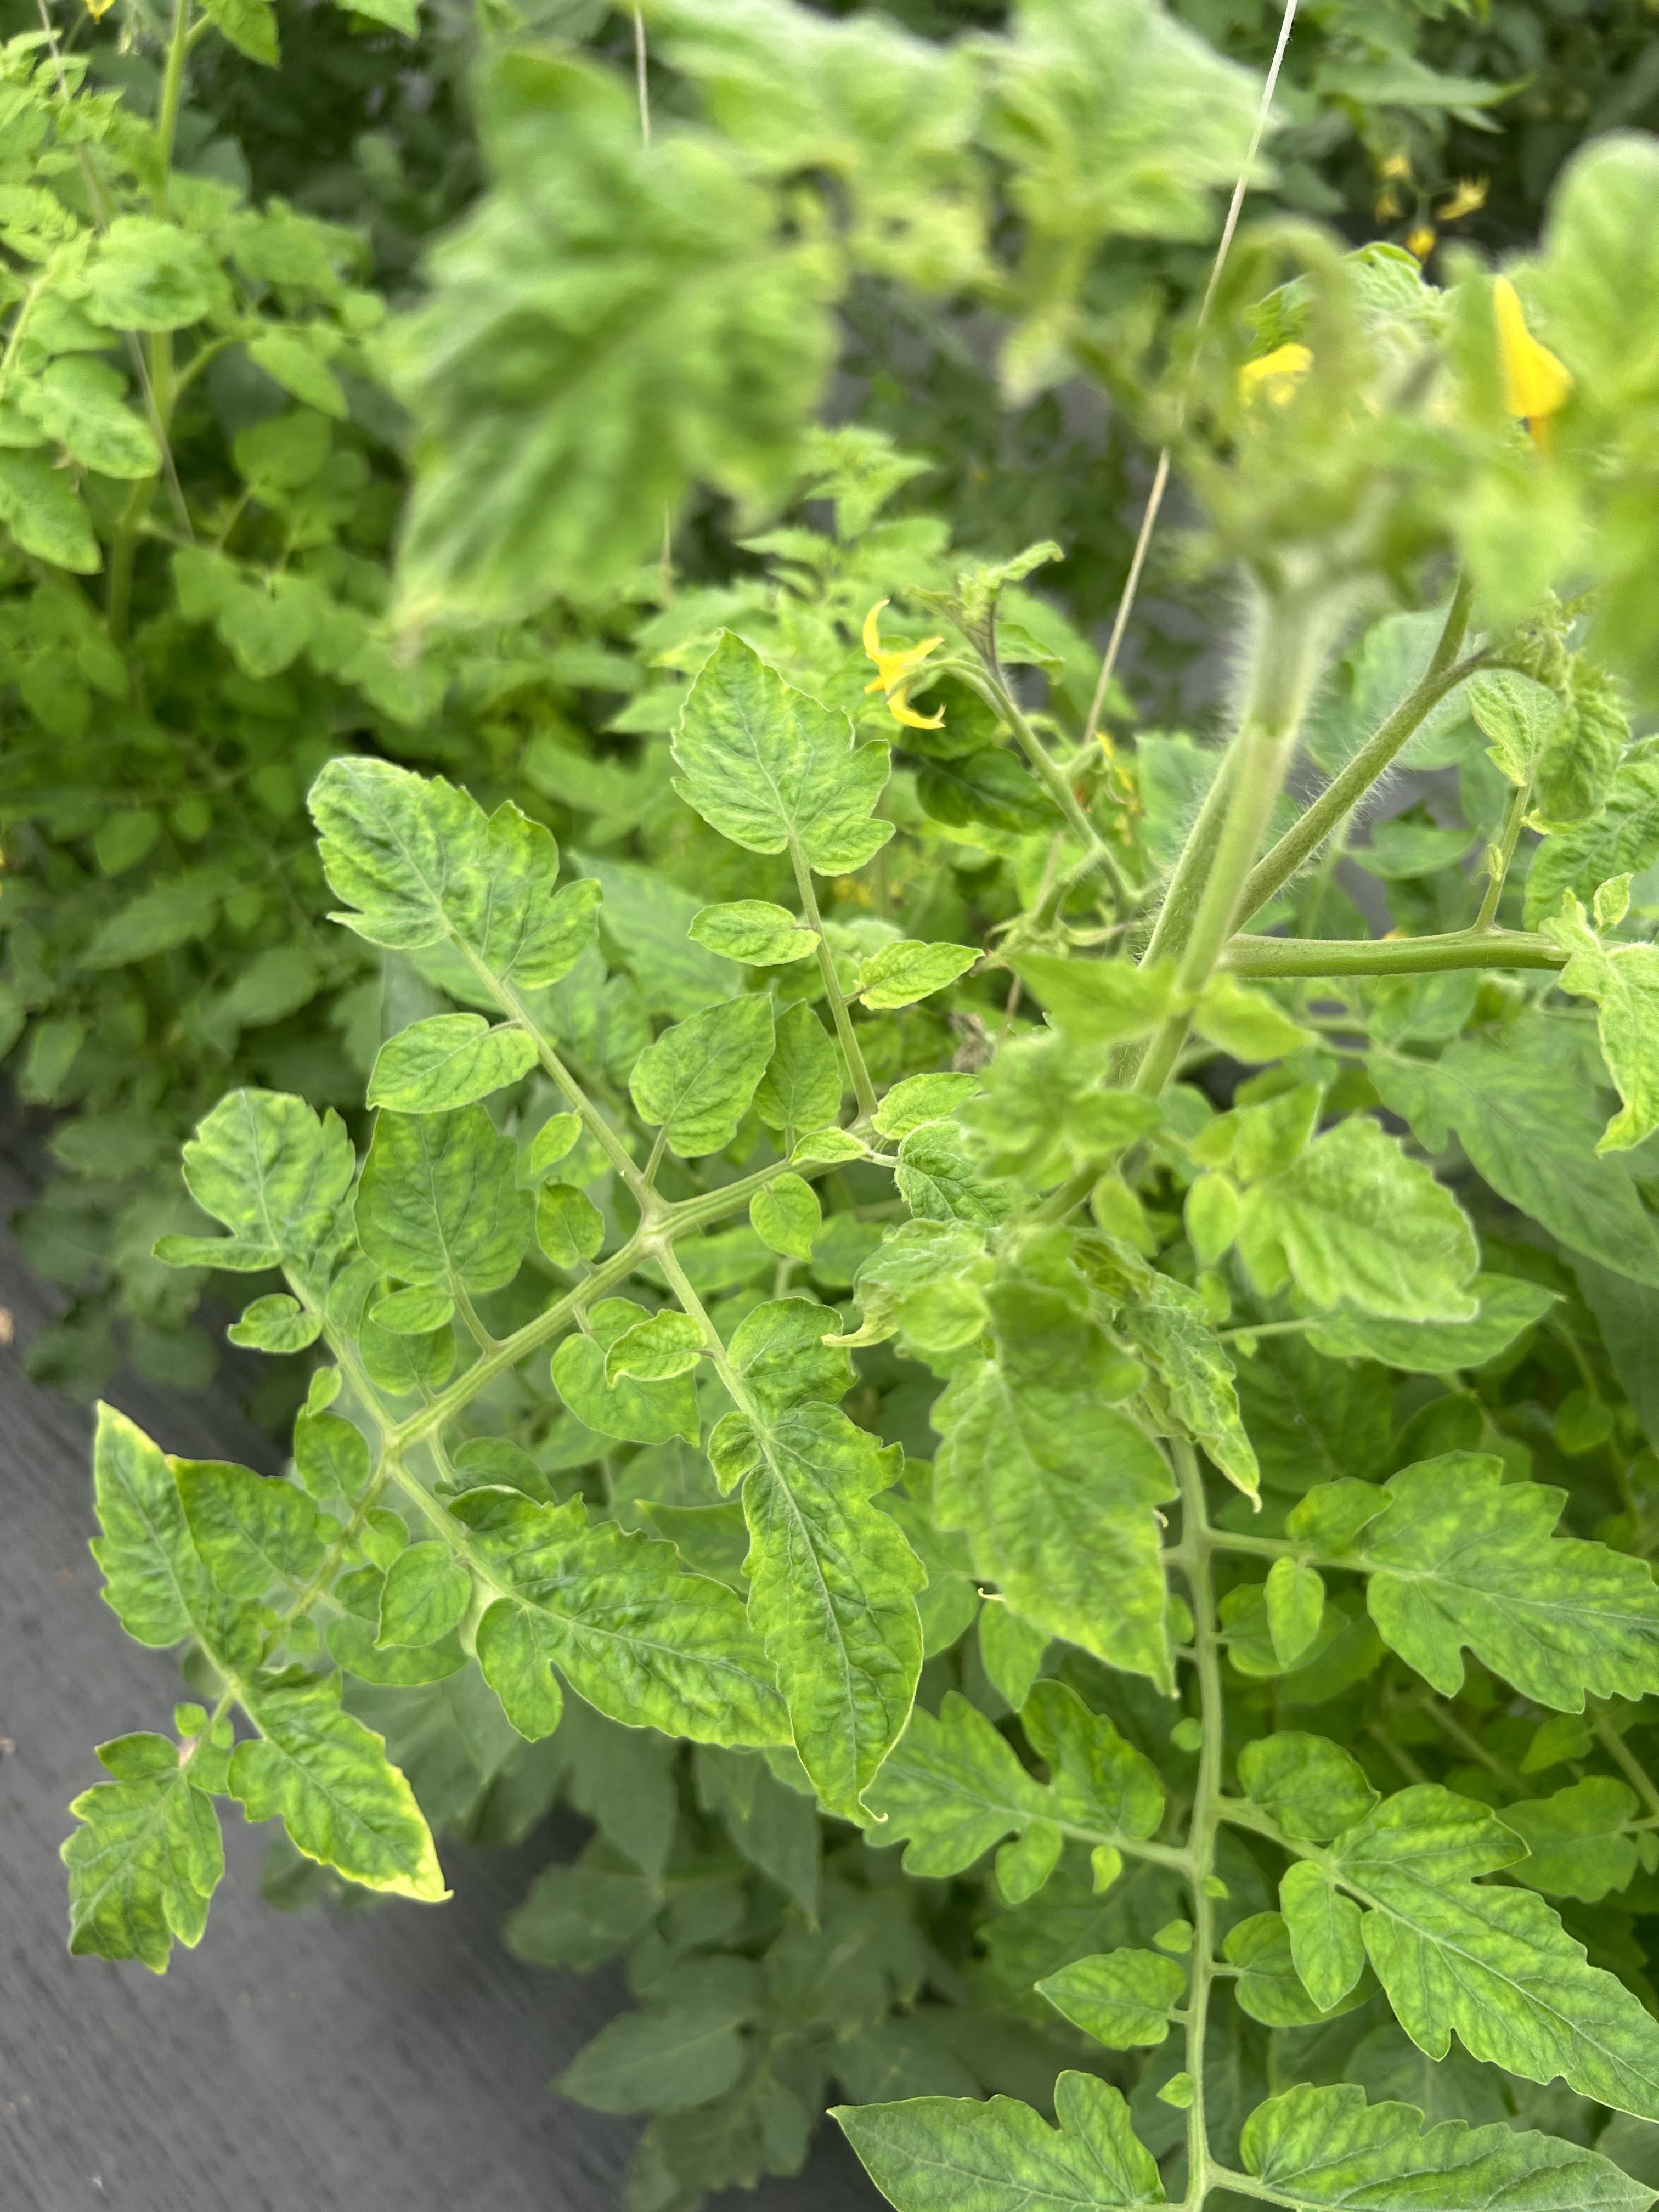
Disease: Viral